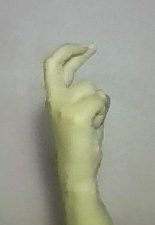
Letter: zay